Clinton Municipal Airport (Iowa)

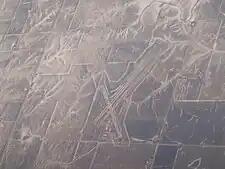
Clinton Municipal Airport, January 2011

Clinton Municipal Airport covers at an elevation of 708 feet (216 m). It has two asphalt runways: 3/21 is 5,204 by 100 feet (1,586 x 30 m) and 14/32 is 4,201 by 100 feet (1,280 x 30 m).